Hexaborane(10)

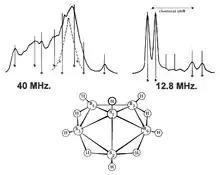
NMR interpretation of hexaborane(10), showing its structure

Hexaborane(10) is classified as a "nido"-cluster. The boron atoms define a pentagonal pyramid, with four bridging hydrogen atoms and six terminal ones. The point group of the molecule is "C".